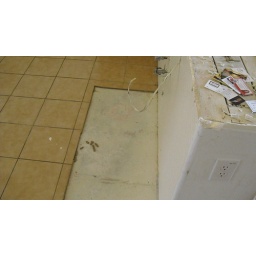
This used to be a bar and cabinets/counter in the kitchen. There also used to be a stove here.